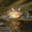
Label: frog